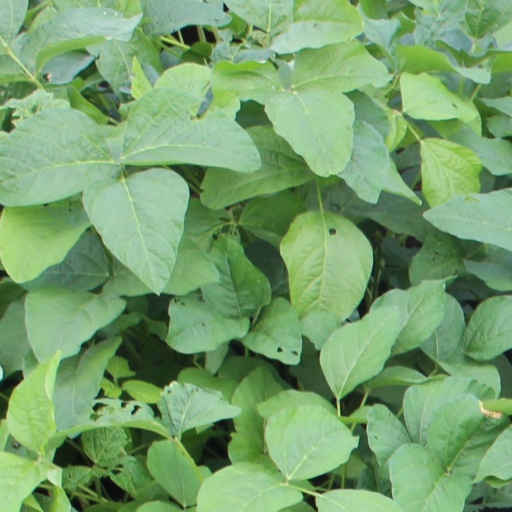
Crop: soybean